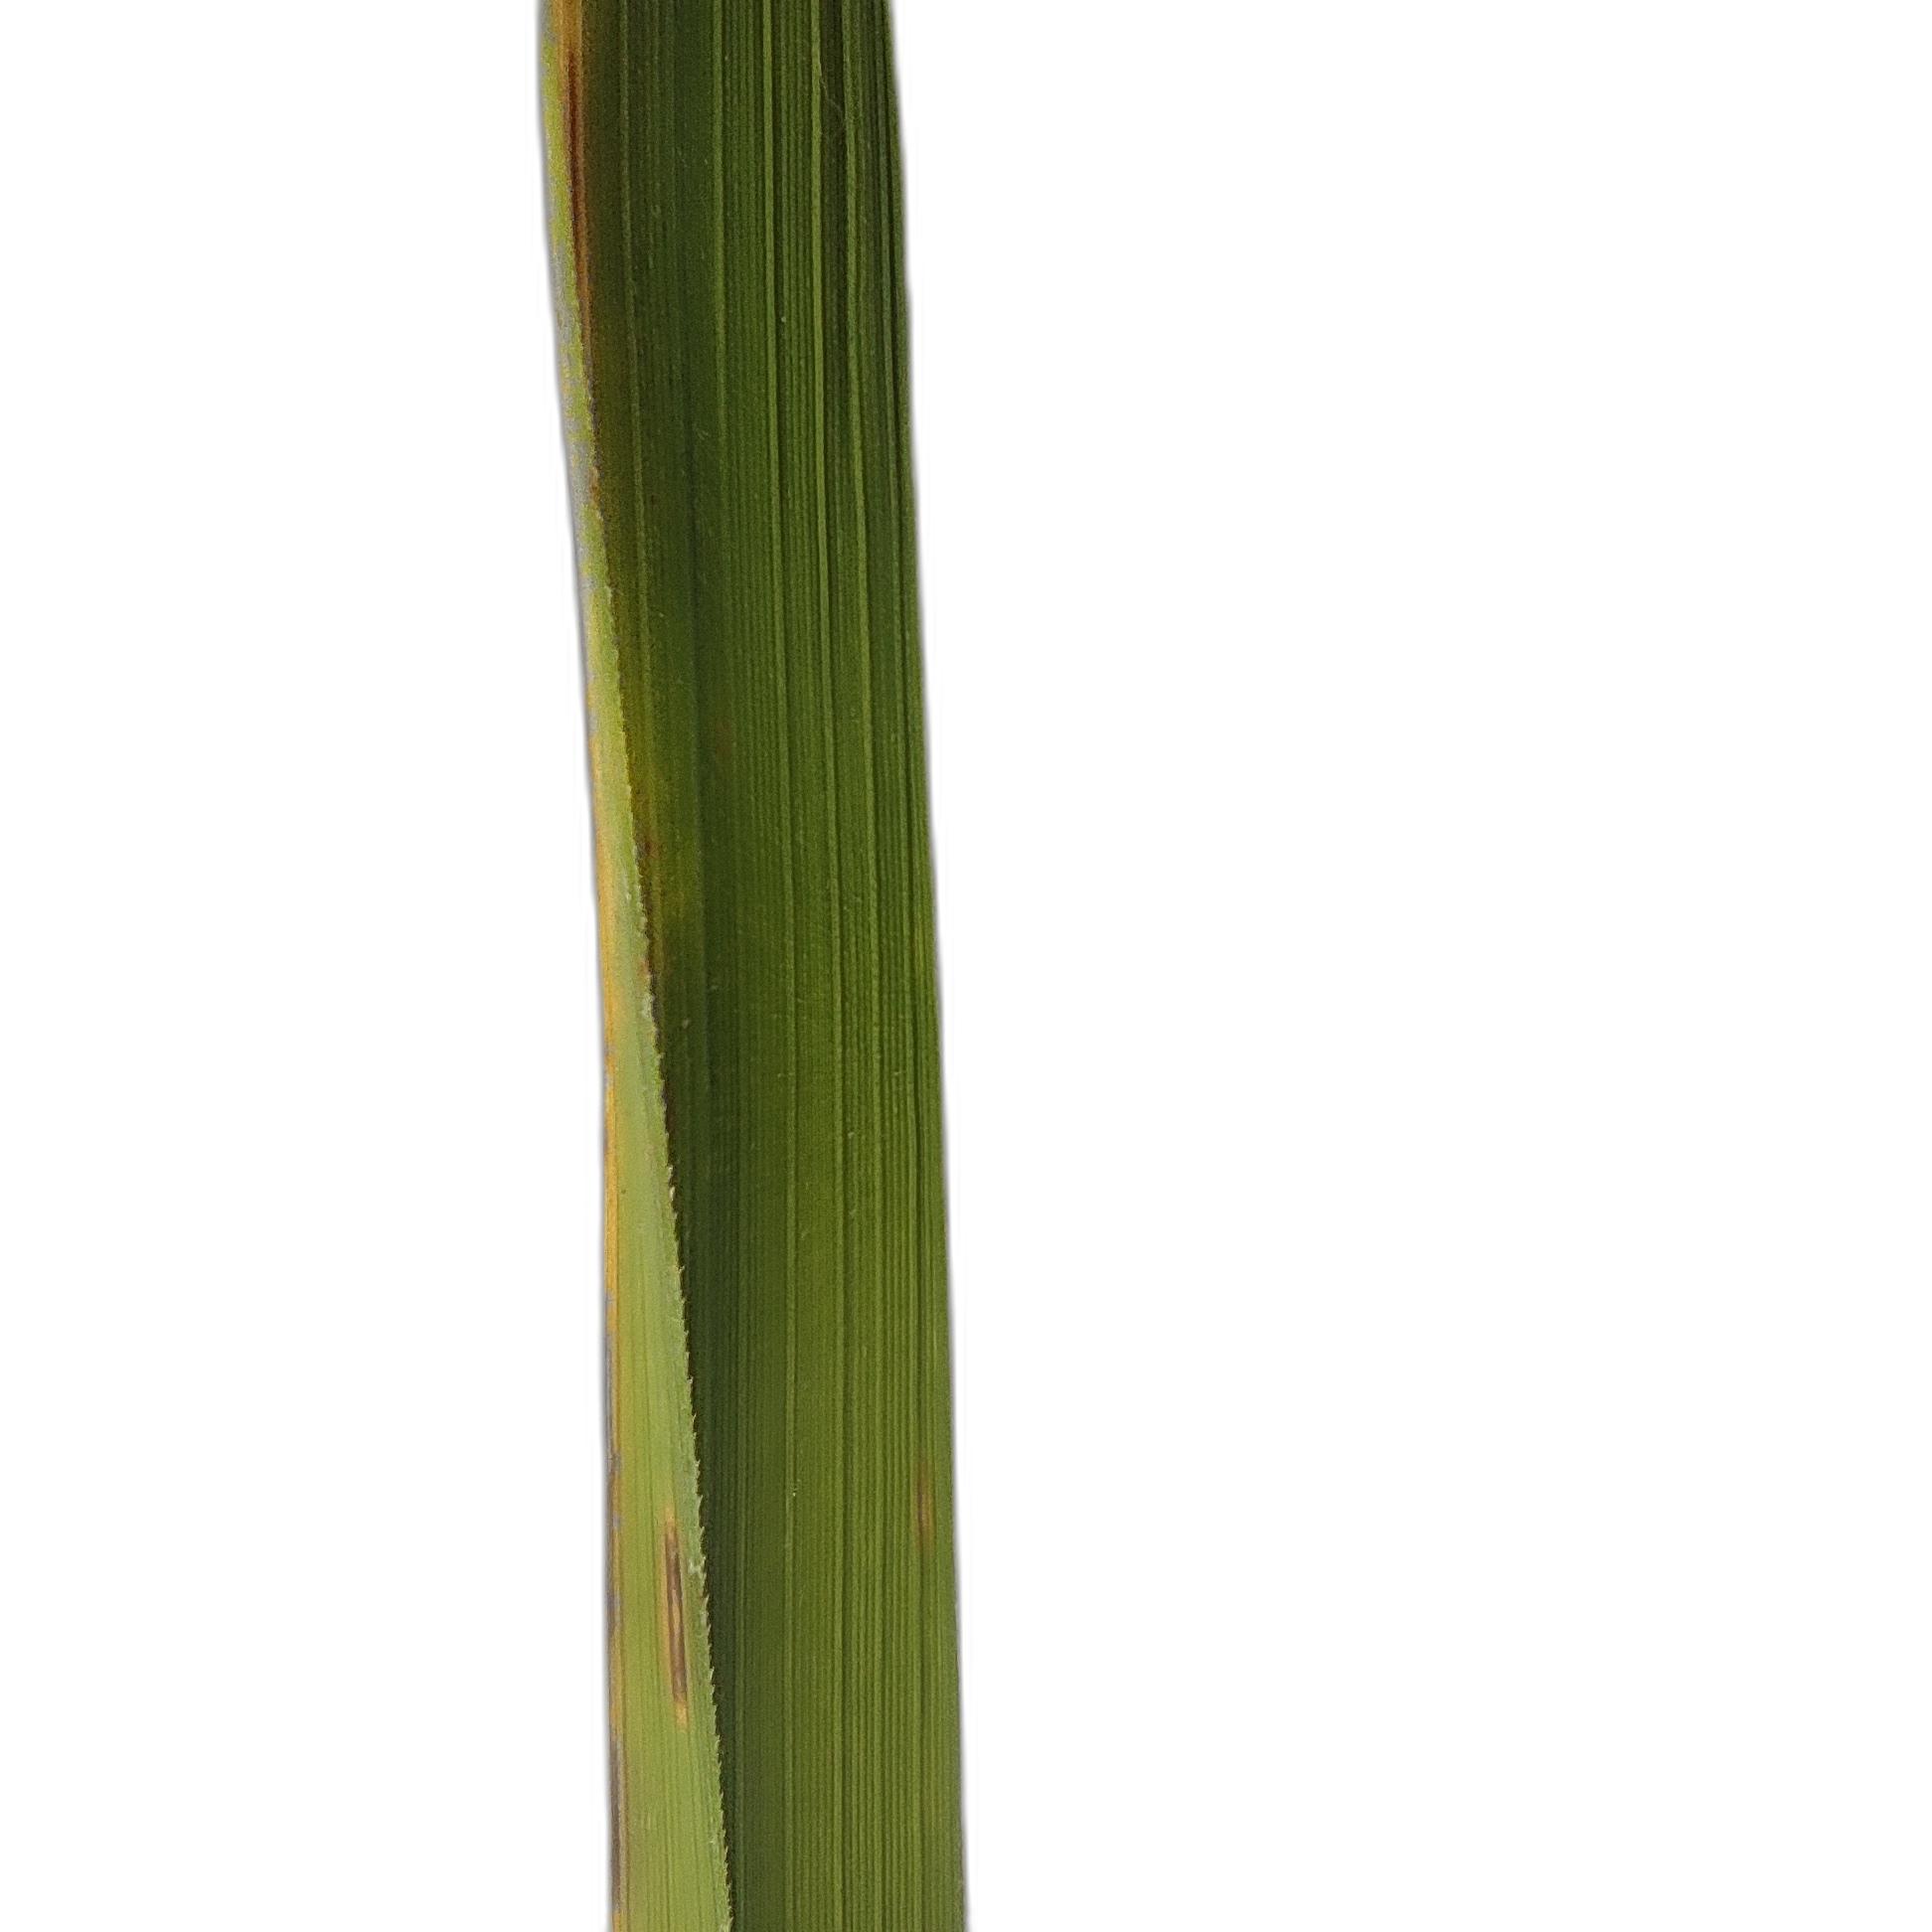
Label: Rice Stripes